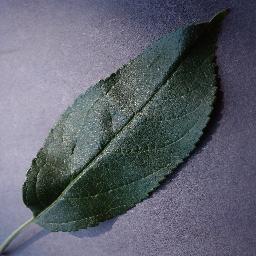
Label: Apple___healthy